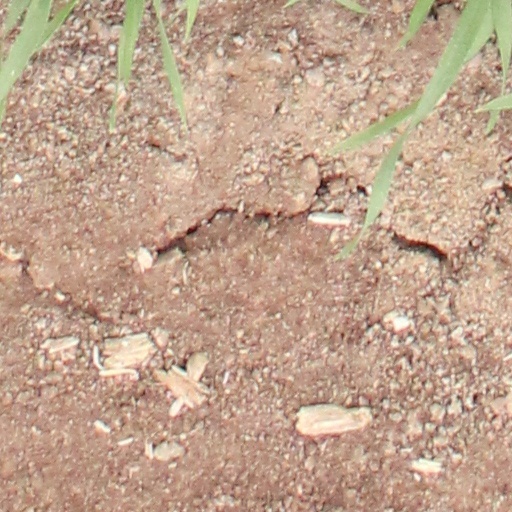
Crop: wheat